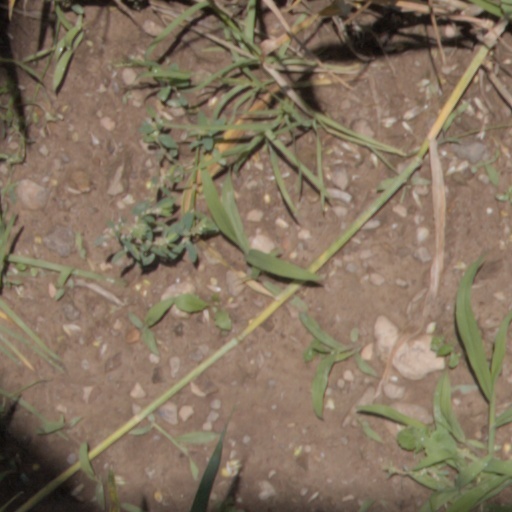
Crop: wheat